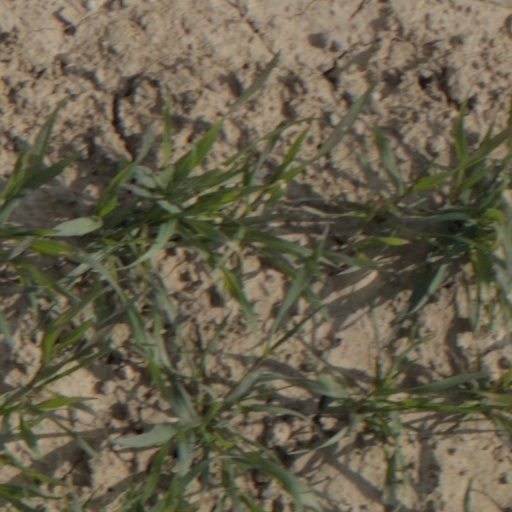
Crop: wheat